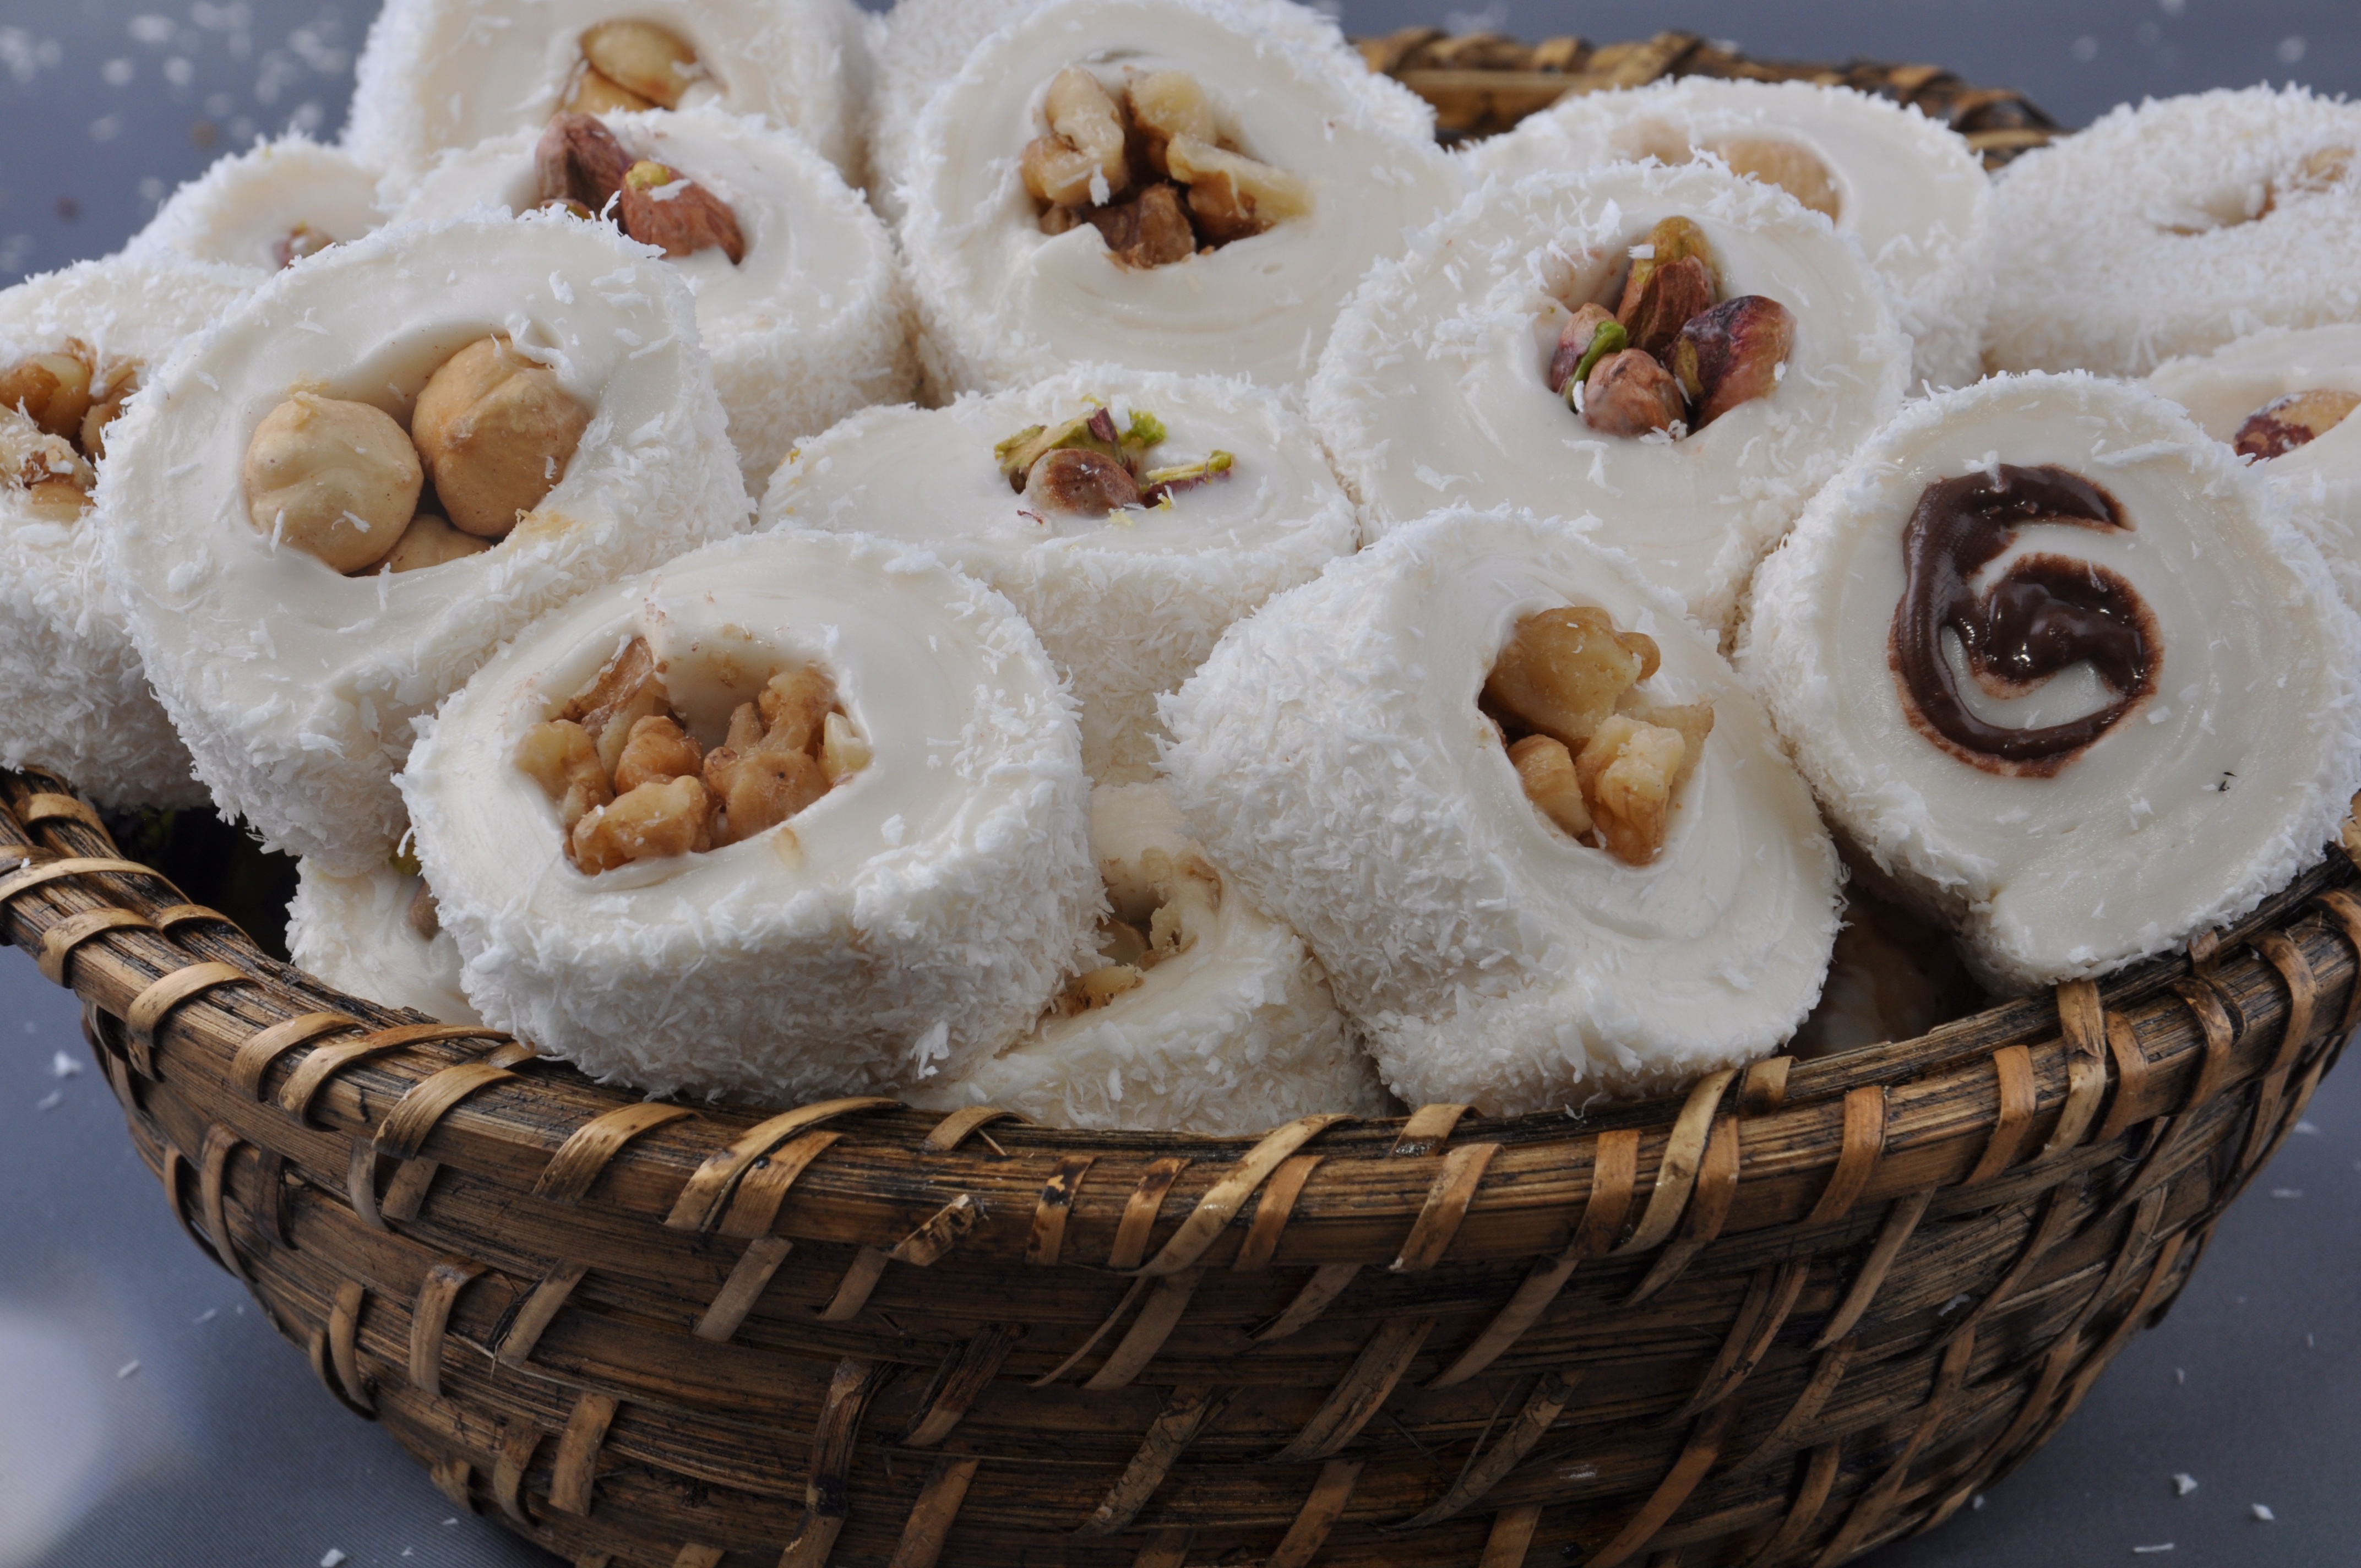
dish, food, produce, baking, dessert, cuisine, asian food, coconut, delight, sultan, flavor, turkish delight